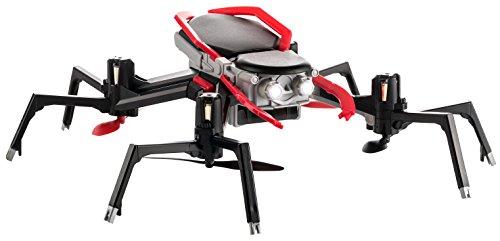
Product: The Official Spider-Man Homecoming Movie Edition Spider-Drone, Powered by Sky Viper
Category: Toys & Games | Hobbies | Remote & App Controlled Vehicles & Parts | Remote & App Controlled Vehicles | Quadcopters & Multirotors
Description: Unique spider theme is reminiscent of the drone's design and movement in the movie.
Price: $24.91
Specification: ProductDimensions:7.5x7.5x2.8inches|ItemWeight:1.65pounds|ShippingWeight:1.65pounds(Viewshippingratesandpolicies)|DomesticShipping:ItemcanbeshippedwithinU.S.|InternationalShipping:ThisitemcanbeshippedtoselectcountriesoutsideoftheU.S.LearnMore|ASIN:B01MV30A43|Itemmodelnumber:01748|Manufacturerrecommendedage:12yearsandup|Batteries:1LithiumPolymerbatteriesrequired.(included)